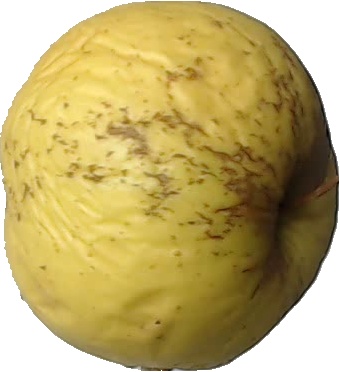
Label: apple_golden_1